Admiralty Islands campaign

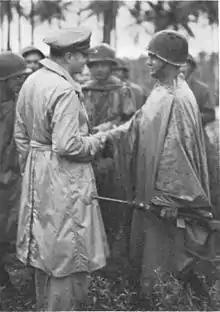
Officer in raincoat shakes hand of soldier wearing steel helmet and waterproof poncho while other similarly attired soldiers look on.

The chosen landing site was a small beach on the south shore of Hyane Harbour near the Momote airstrip. The airstrip could be seized quickly; but the surrounding area was mangrove swamp, and the harbour entrance was only about wide. "Since the whole operation was a gamble anyway," Samuel Eliot Morison noted, "one might as well be consistent." The gamble paid off. The Japanese had not anticipated a landing at this point and the bulk of their forces were concentrated to defend the beaches of Seeadler Harbour, on the other side of the island. The weather on 29 February 1944 was overcast with a low cloud ceiling that prevented most of the planned air strike. Only three B-24s and nine B-25s found the target. The naval bombardment was therefore extended for another 15 minutes. Each APD lowered four LCPRs (Landing Craft, Personnel, Ramped). Each LCPR carried its maximum load of 37 men, who boarded by climbing over the APDs' sides and down cargo nets. The unarmoured LCPRs were still used because davits had not been strengthened to carry the heavier, armoured LCVP (Landing Craft, Vehicle, Personnel).